Junior Eurovision Song Contest

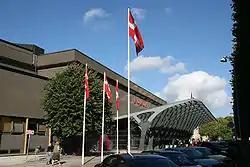
Forum in Copenhagen, Denmark hosted the inaugural edition of the contest in .

In November 2002, the European Broadcasting Union (EBU) picked up the idea for a song contest featuring children and opened the competition to all member broadcasters making it a pan-European event. The working title of the programme was "Eurovision Song Contest for Children", branded with the name of the EBU's long-running and already popular song competition, the Eurovision Song Contest. DR was asked to host the first edition after its experience with MGP Nordic.